Erv Palica

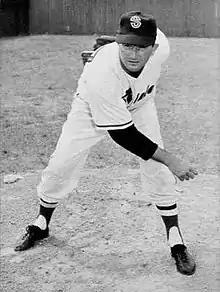
Palica with the Seattle Indians in 1961

Ervin Martin Palica (born Pavliecevich; February 9, 1928 – May 29, 1982) was an American professional baseball player, a right-handed pitcher who appeared in 262 games played and 246 games pitched in Major League Baseball over ten seasons between 1945 and 1956 with the Brooklyn Dodgers and Baltimore Orioles. Born in Lomita, California, and of Yugoslav descent (described variously as Slovenian, Croatian and Serb–Montenegrin), he was listed as tall and . Three brothers (Alex, Ambrose "Bo" and Nick) played minor league baseball.